Pierre-Joseph Habert

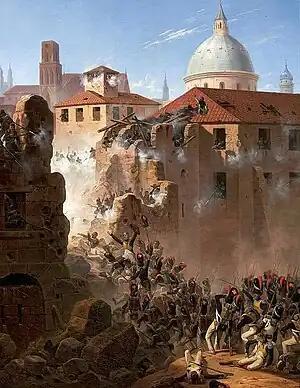
"Assault on Saragossa" by January Suchodolski, 1845

On 18 February 1808, Habert won promotion to general of brigade and was granted 4,000 francs worth of annual rent from property in the Kingdom of Westphalia. Transferred to Spain, he served as a brigade commander in the division of Pierre Hugues Victoire Merle for three weeks before being reassigned to Jean-Antoine Verdier's division in mid-June. Both divisions formed part of Jean-Baptiste Bessières army corps. During this period, from 15 June to 14 August, the French waged the unsuccessful First Siege of Zaragoza. During the siege, Habert led an independent 3,104-man brigade that consisted of the 1st and 2nd Battalions each of the 1st Legion of the Vistula (1,243 men) and the 1st Supplementary Regiment of the Reserve Legion (1,030 men), the 4th Battalion of the 15th Line Infantry Regiment (411 men), and the 3rd Battalion of the 47th Line Infantry Regiment (420 men).